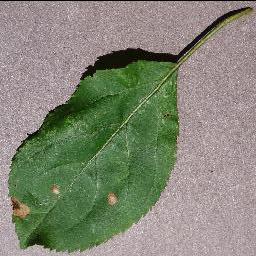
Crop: apple
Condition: black_rot